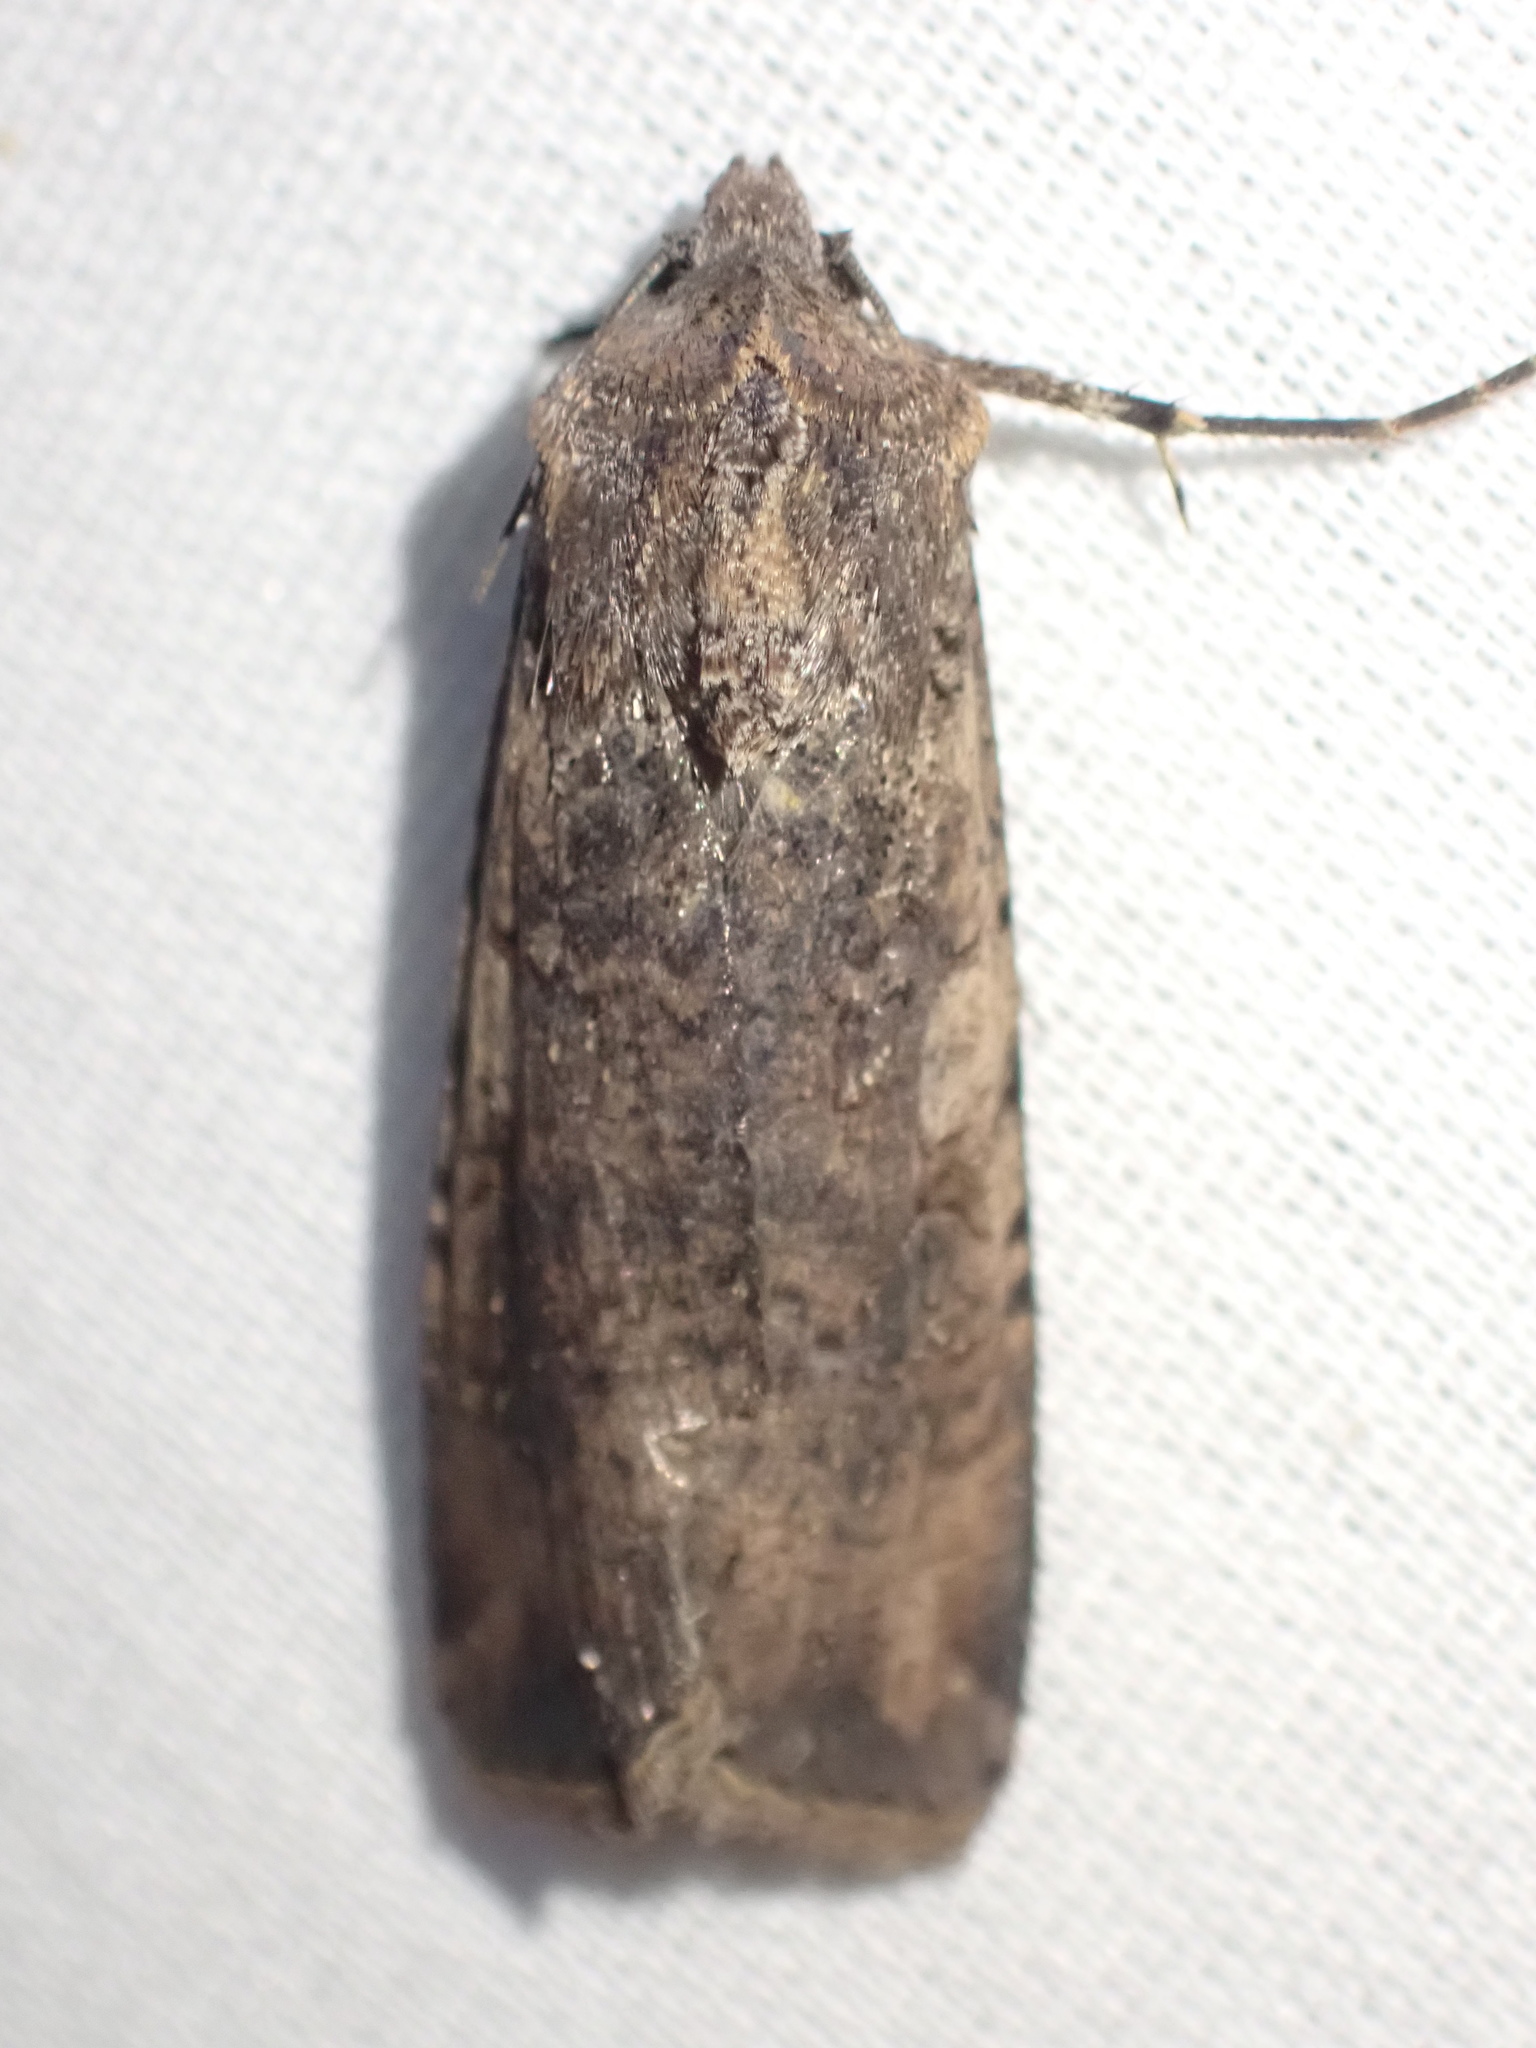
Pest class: cutworms